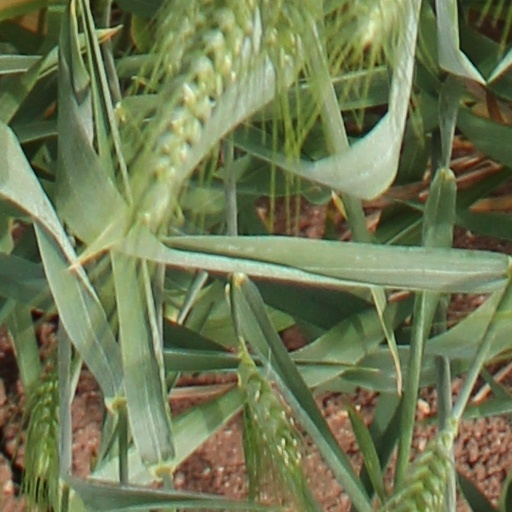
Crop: wheat